Lorenzo Gibelli

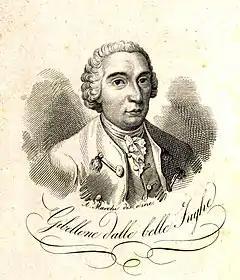
Portrait of Lorenzo Gibelli published in 1830

Lorenzo Maria Petronio Gibelli (24 November 1718 – 5 November 1812) was an Italian composer, singer, and singing teacher. Also known as "Gibellone", he was born in Bologna and studied music there under Giovanni Battista Martini. He was elected to the Accademia Filarmonica di Bologna in 1741 and made a "Principe" (Prince) of the academy in 1753. He served as "maestro di cappella" of several churches in Bologna, most notably the Chiesa del Santissimo Salvatore. He had only a modest career as an opera singer, despite having a voice of an extraordinarily wide vocal range from bass to the lower tenor notes. However, he became highly regarded as a voice teacher. Amongst his pupils were the castrato singers Girolamo Crescentini and Francesco Roncaglia and the tenor Matteo Babbini. His compositions include five operas, five oratorios, and over 400 pieces of sacred music.